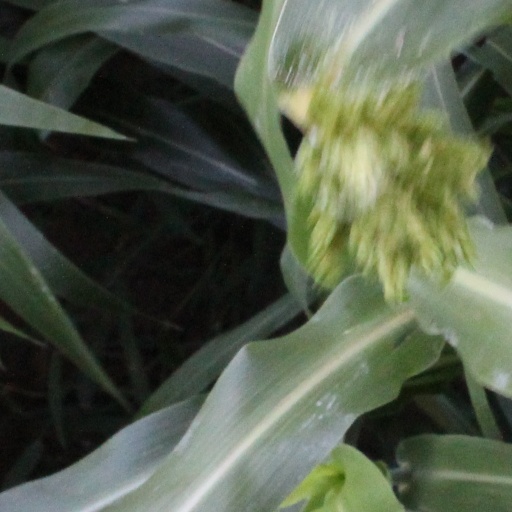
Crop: sorghum